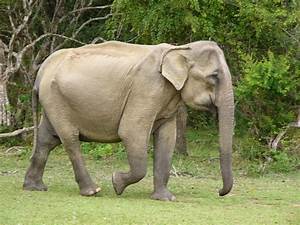
Label: elephant